Tlayacapan

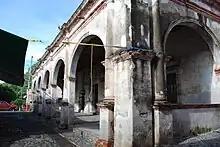
La Cereria

The "Cerería" Museum and Cultural Center (Wax or candle factory) is housed in a building which covers an entire city block and dates back to the 16th century. Its original function was the Encomendero Español or the headquarters for the local encomendero system. In the 17th century, it became one of the first waxworks in the Americas. This waxworks was noted in the region for making beautiful candles, and became a place to stock up on these for those traveling to and from Mexico City. The building was enlarged over time showing a number of different architectural styles. It contains a large "alijbe" or water storage tank in the main courtyard. There are also gargoyles. During the Mexican Revolution, the building served as a barracks for Emiliano Zapata’s troops.